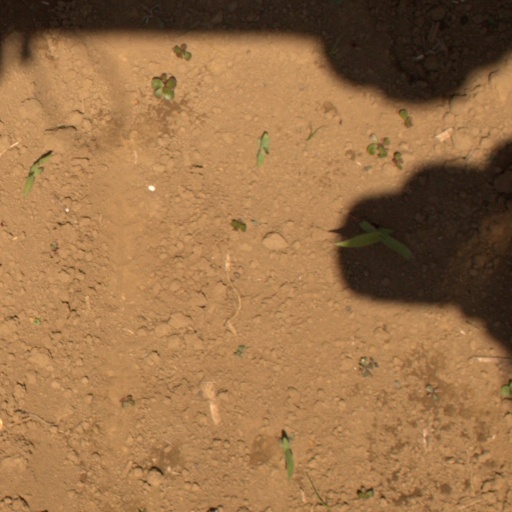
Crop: Jerusalem artichoke